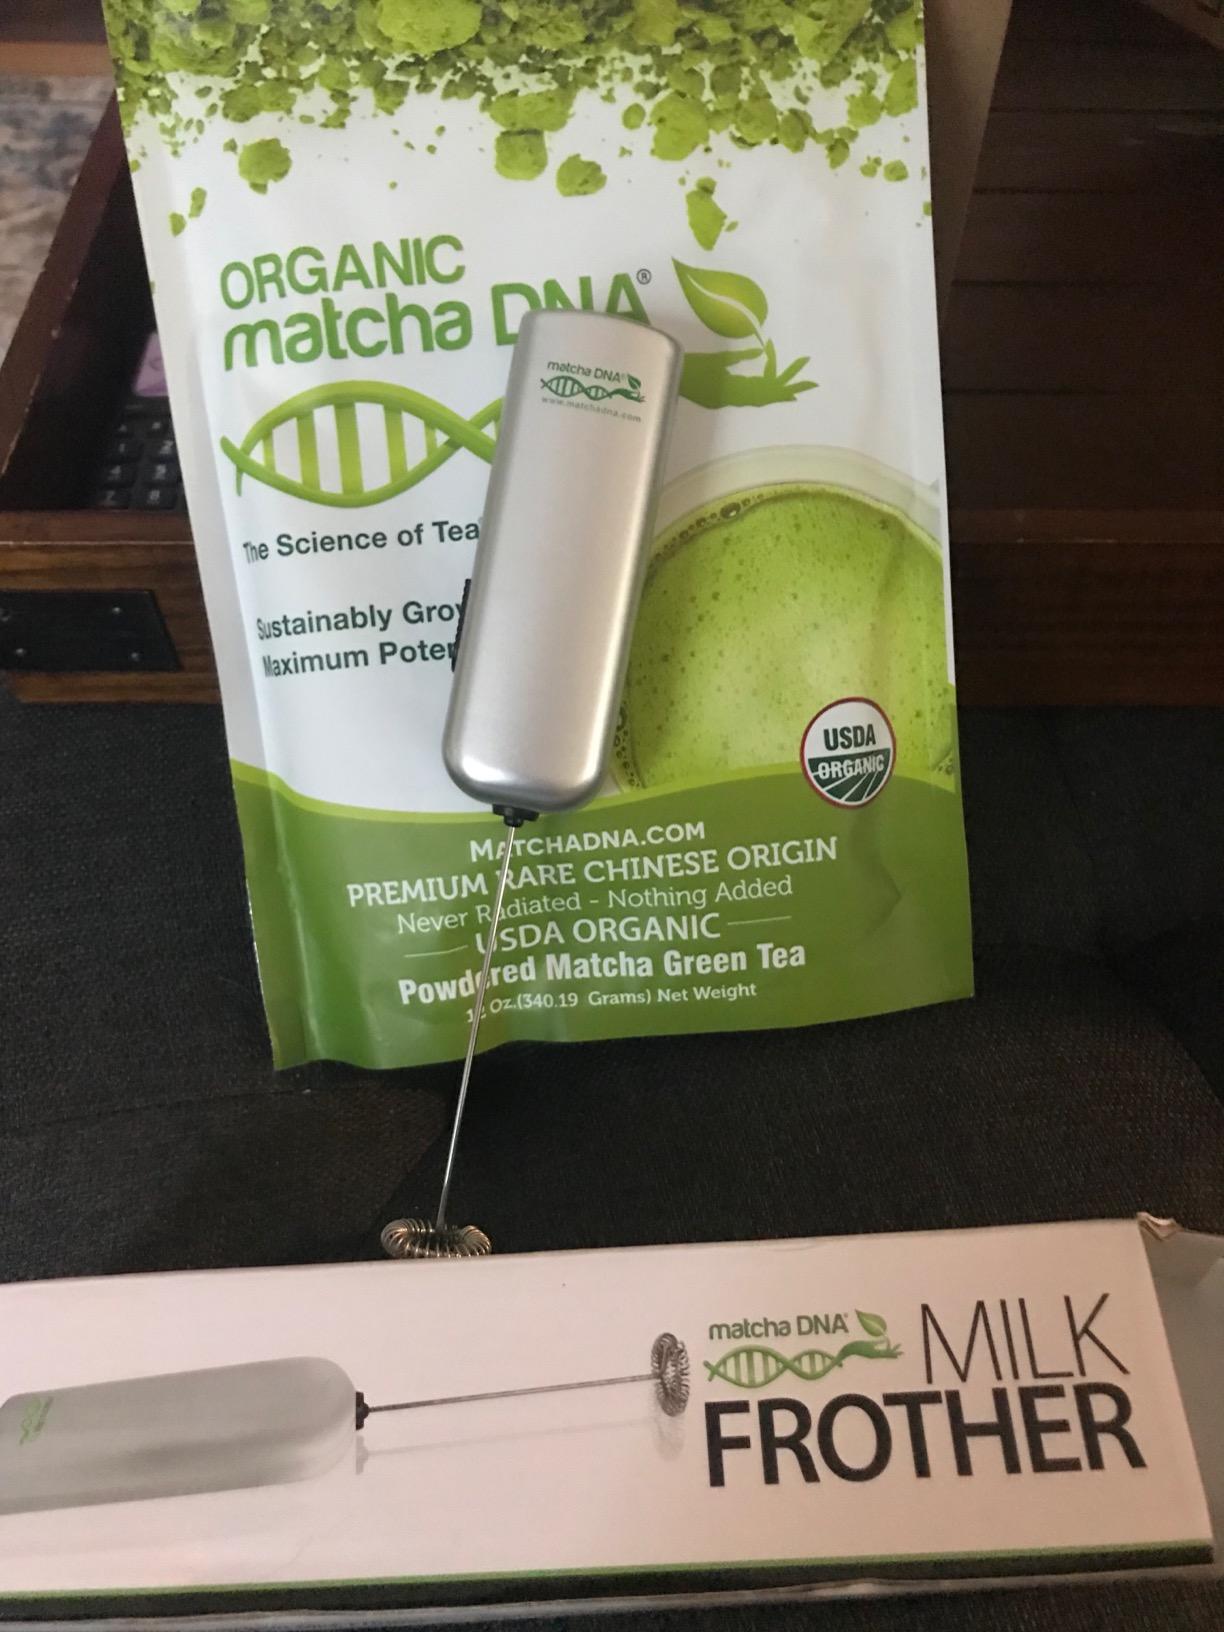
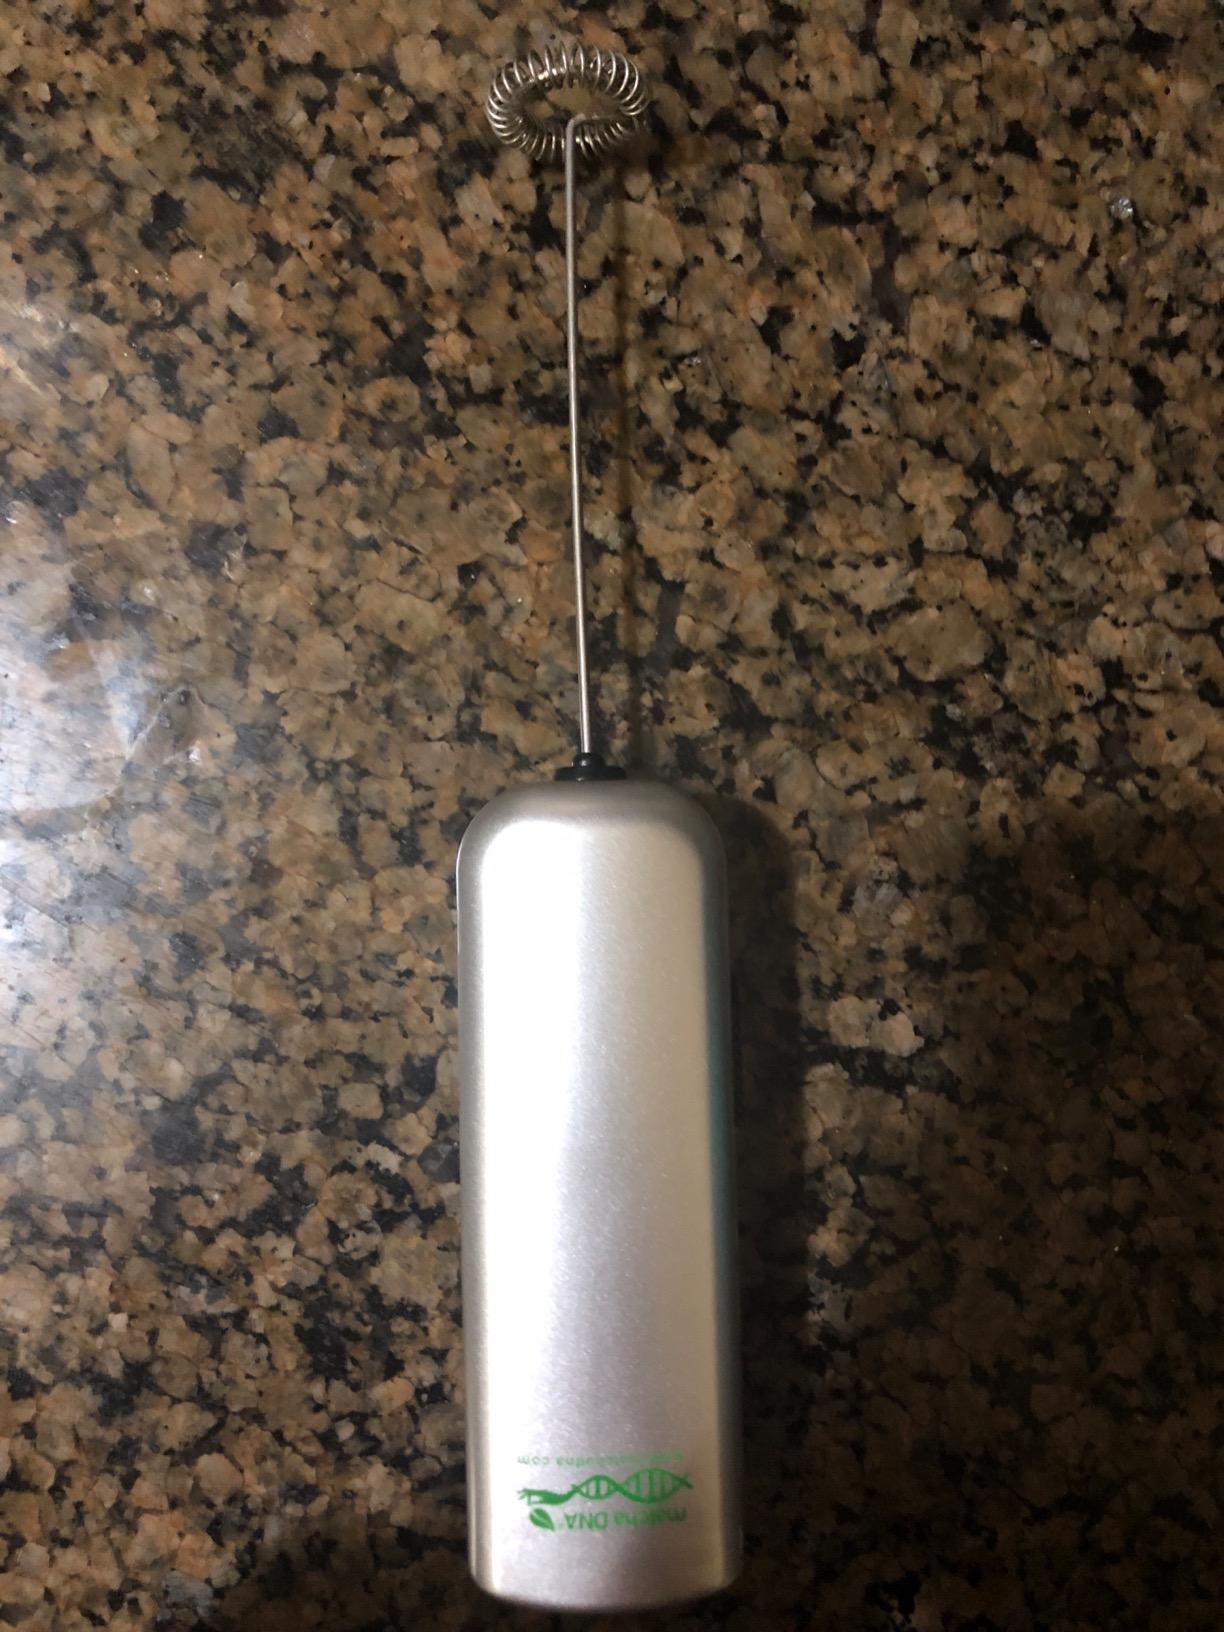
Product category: items_mixer
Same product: yes